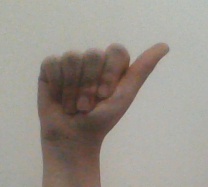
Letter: dhad